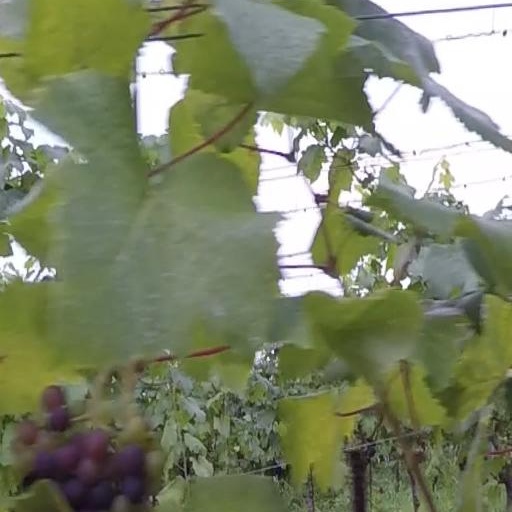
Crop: grape